Caucasian Kurds

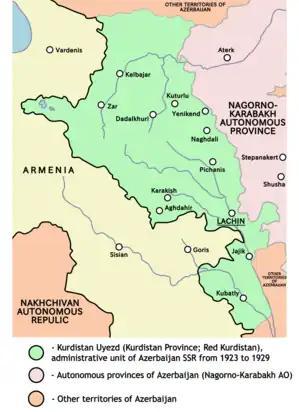
Map of Kurdistan Uezd (1923-1929) and Kurdistan Okrug (1930)

The History of Kurds in the Caucasus goes back to the 10th century, specifically in 951 when the Shaddadid Dynasty was established at Dvin by Muhammad ibn Shaddad (Arabic: "محمد بن شداد;" Kurdish: "محمد کوڕی شەداد"). The Shaddadid Dynasty reached its greatest extent in 1030, during which it included territories from modern-day Armenia and Azerbaijan. In 1067 the Shaddadids became a vassal state of the Seljuk Empire after the death of Abu'l-Aswar. The Shaddadid State (of Dvin & Ganja) was fully annexed in 1075 by the Seljuk Sultan Alp Arslan and the dynasty survived in Ani through Manuchihr ibn Shavur. The Shaddadid Dynasty of Ani was independent for almost another 100 years until in 1161, when the Georgian King George III annexed all of Ani. The Shaddadids would rule over Ani again after a coalition of muslim states defeated Georgia in 1163, though they were a vassal of Azerbaijan. In 1174, Ani would again be occupied by Georgia and after switching sides between Georgia and the Shaddadids for another 4 times, the Shaddadid family lost all power over Ani in 1199.